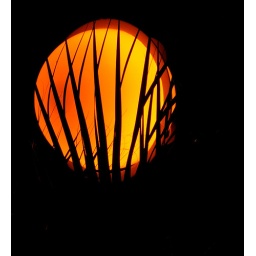
Street lamp under a palm tree